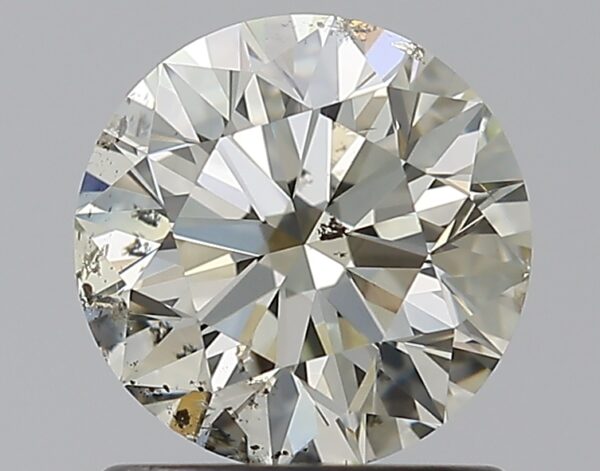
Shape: round
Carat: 1.01
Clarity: SI2
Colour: M
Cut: EX
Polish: EX
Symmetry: EX
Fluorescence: M
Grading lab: GIA
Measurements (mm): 6.38 x 6.42 x 4